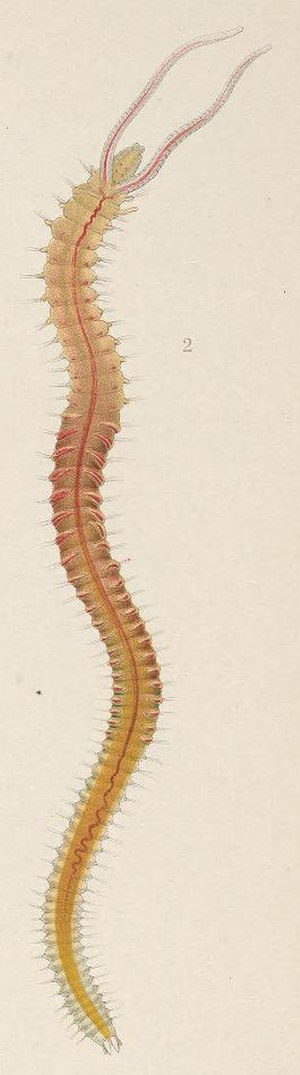
Kystlaguner og strandsøer / Dyreliv
Kystlaguner og strandsøer er forholdsvis lavvandede områder med salt eller brakt vand, adskilt fra havet ved smalle landtanger. Ved benævnelsen lagune sigtes til større vandområder, ved strandsøer til mindre.